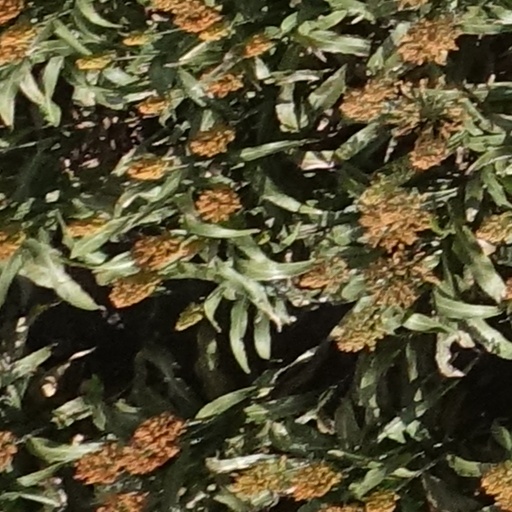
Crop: sorghum